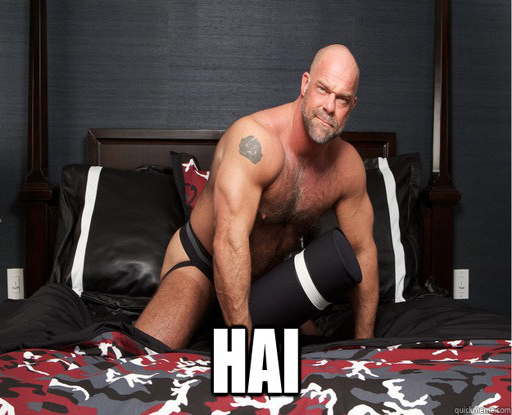
i sit in the shower to sleep just a bit longer in the morning